Albanian passport

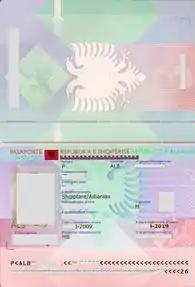
Rigid data page of the biometric passport, made from polycarbonate plastic with the microchip embedded.

The data page of the passport is from rigid polycarbonate plastic and contains a microchip embedded in which are stored biometric data of the holder including fingerprints, photo and signature. The data is extracted from the chip with wireless RFID technology.